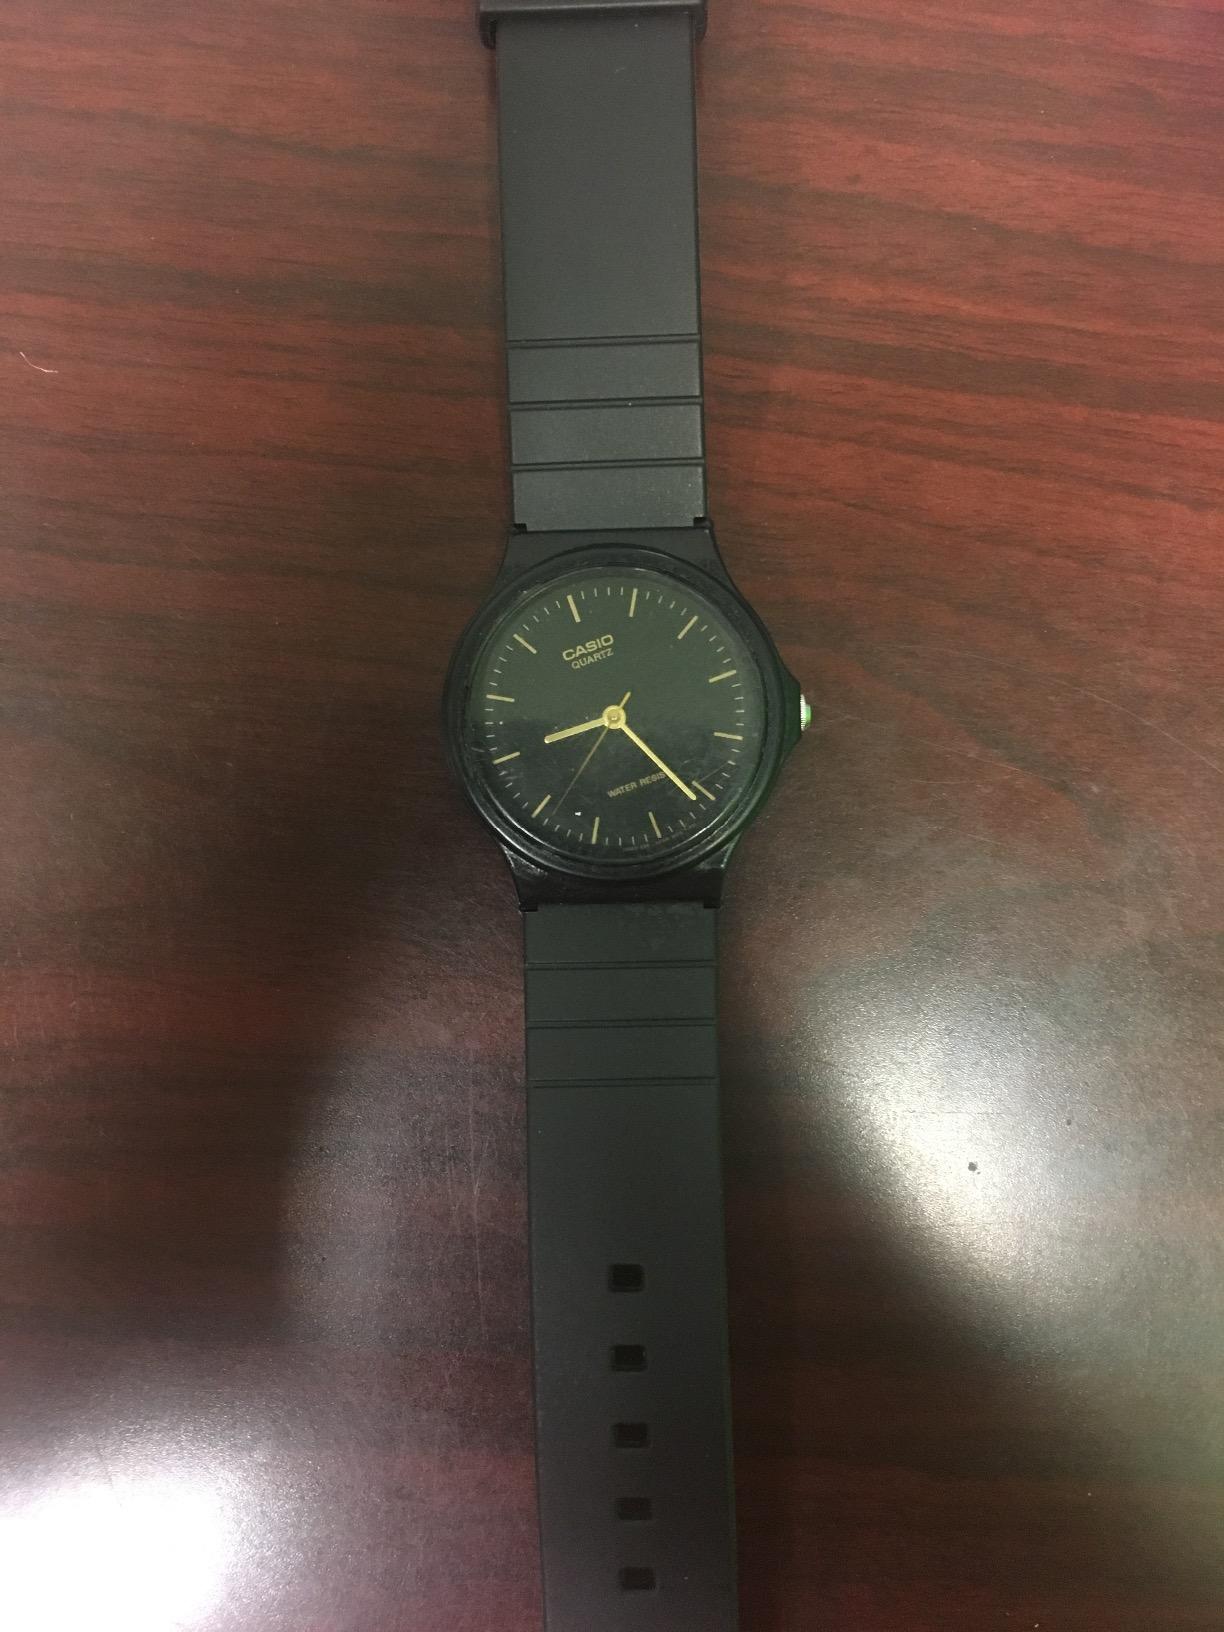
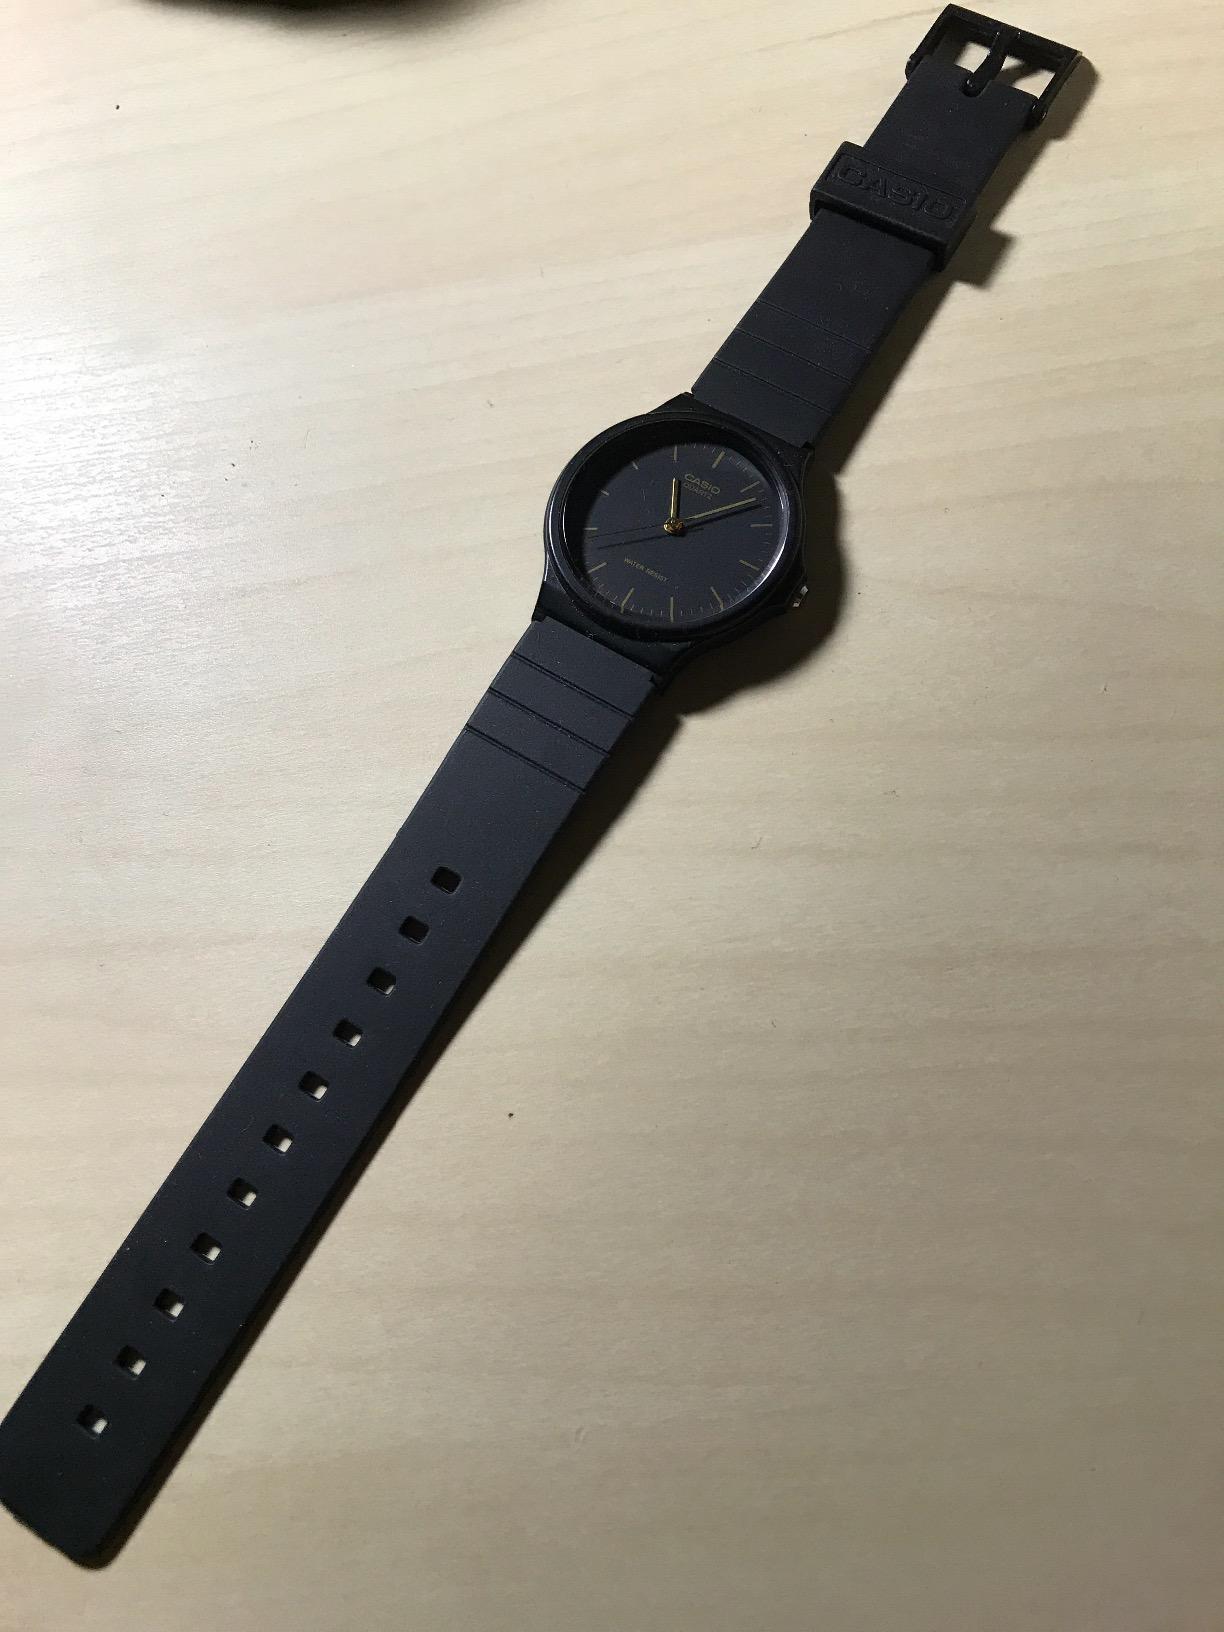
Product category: accessories_watch
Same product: yes